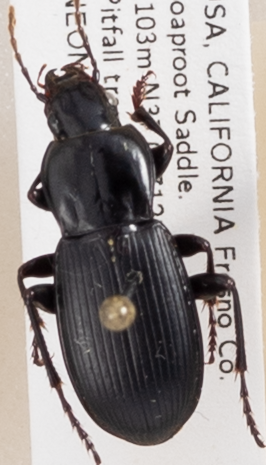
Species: Pterostichus ordinarius
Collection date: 2018-07-16
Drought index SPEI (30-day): -1.604
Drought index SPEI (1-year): -0.39
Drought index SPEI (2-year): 0.71